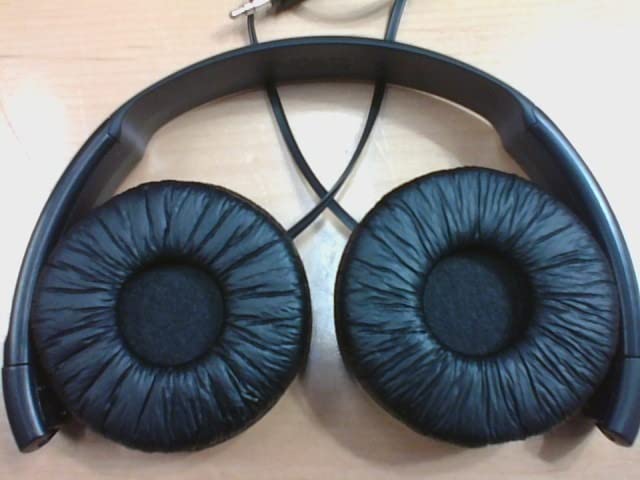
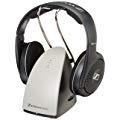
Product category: headphones
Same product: no